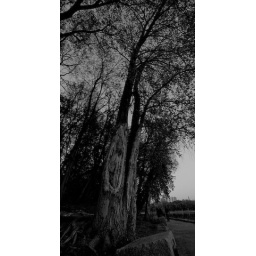
playing with black and white in lightroom